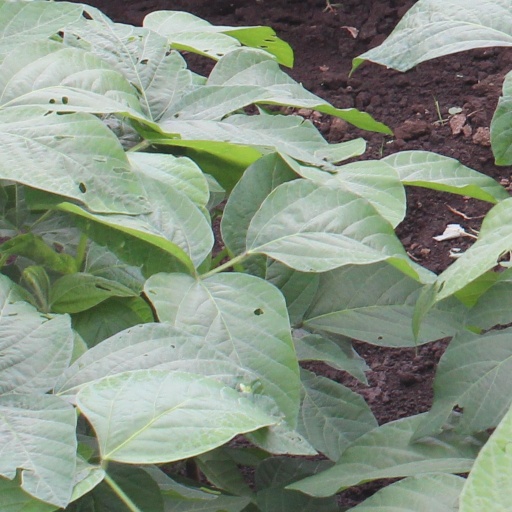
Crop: soybean